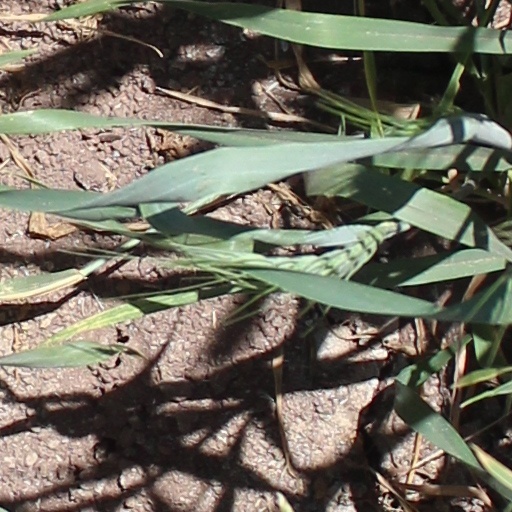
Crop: wheat